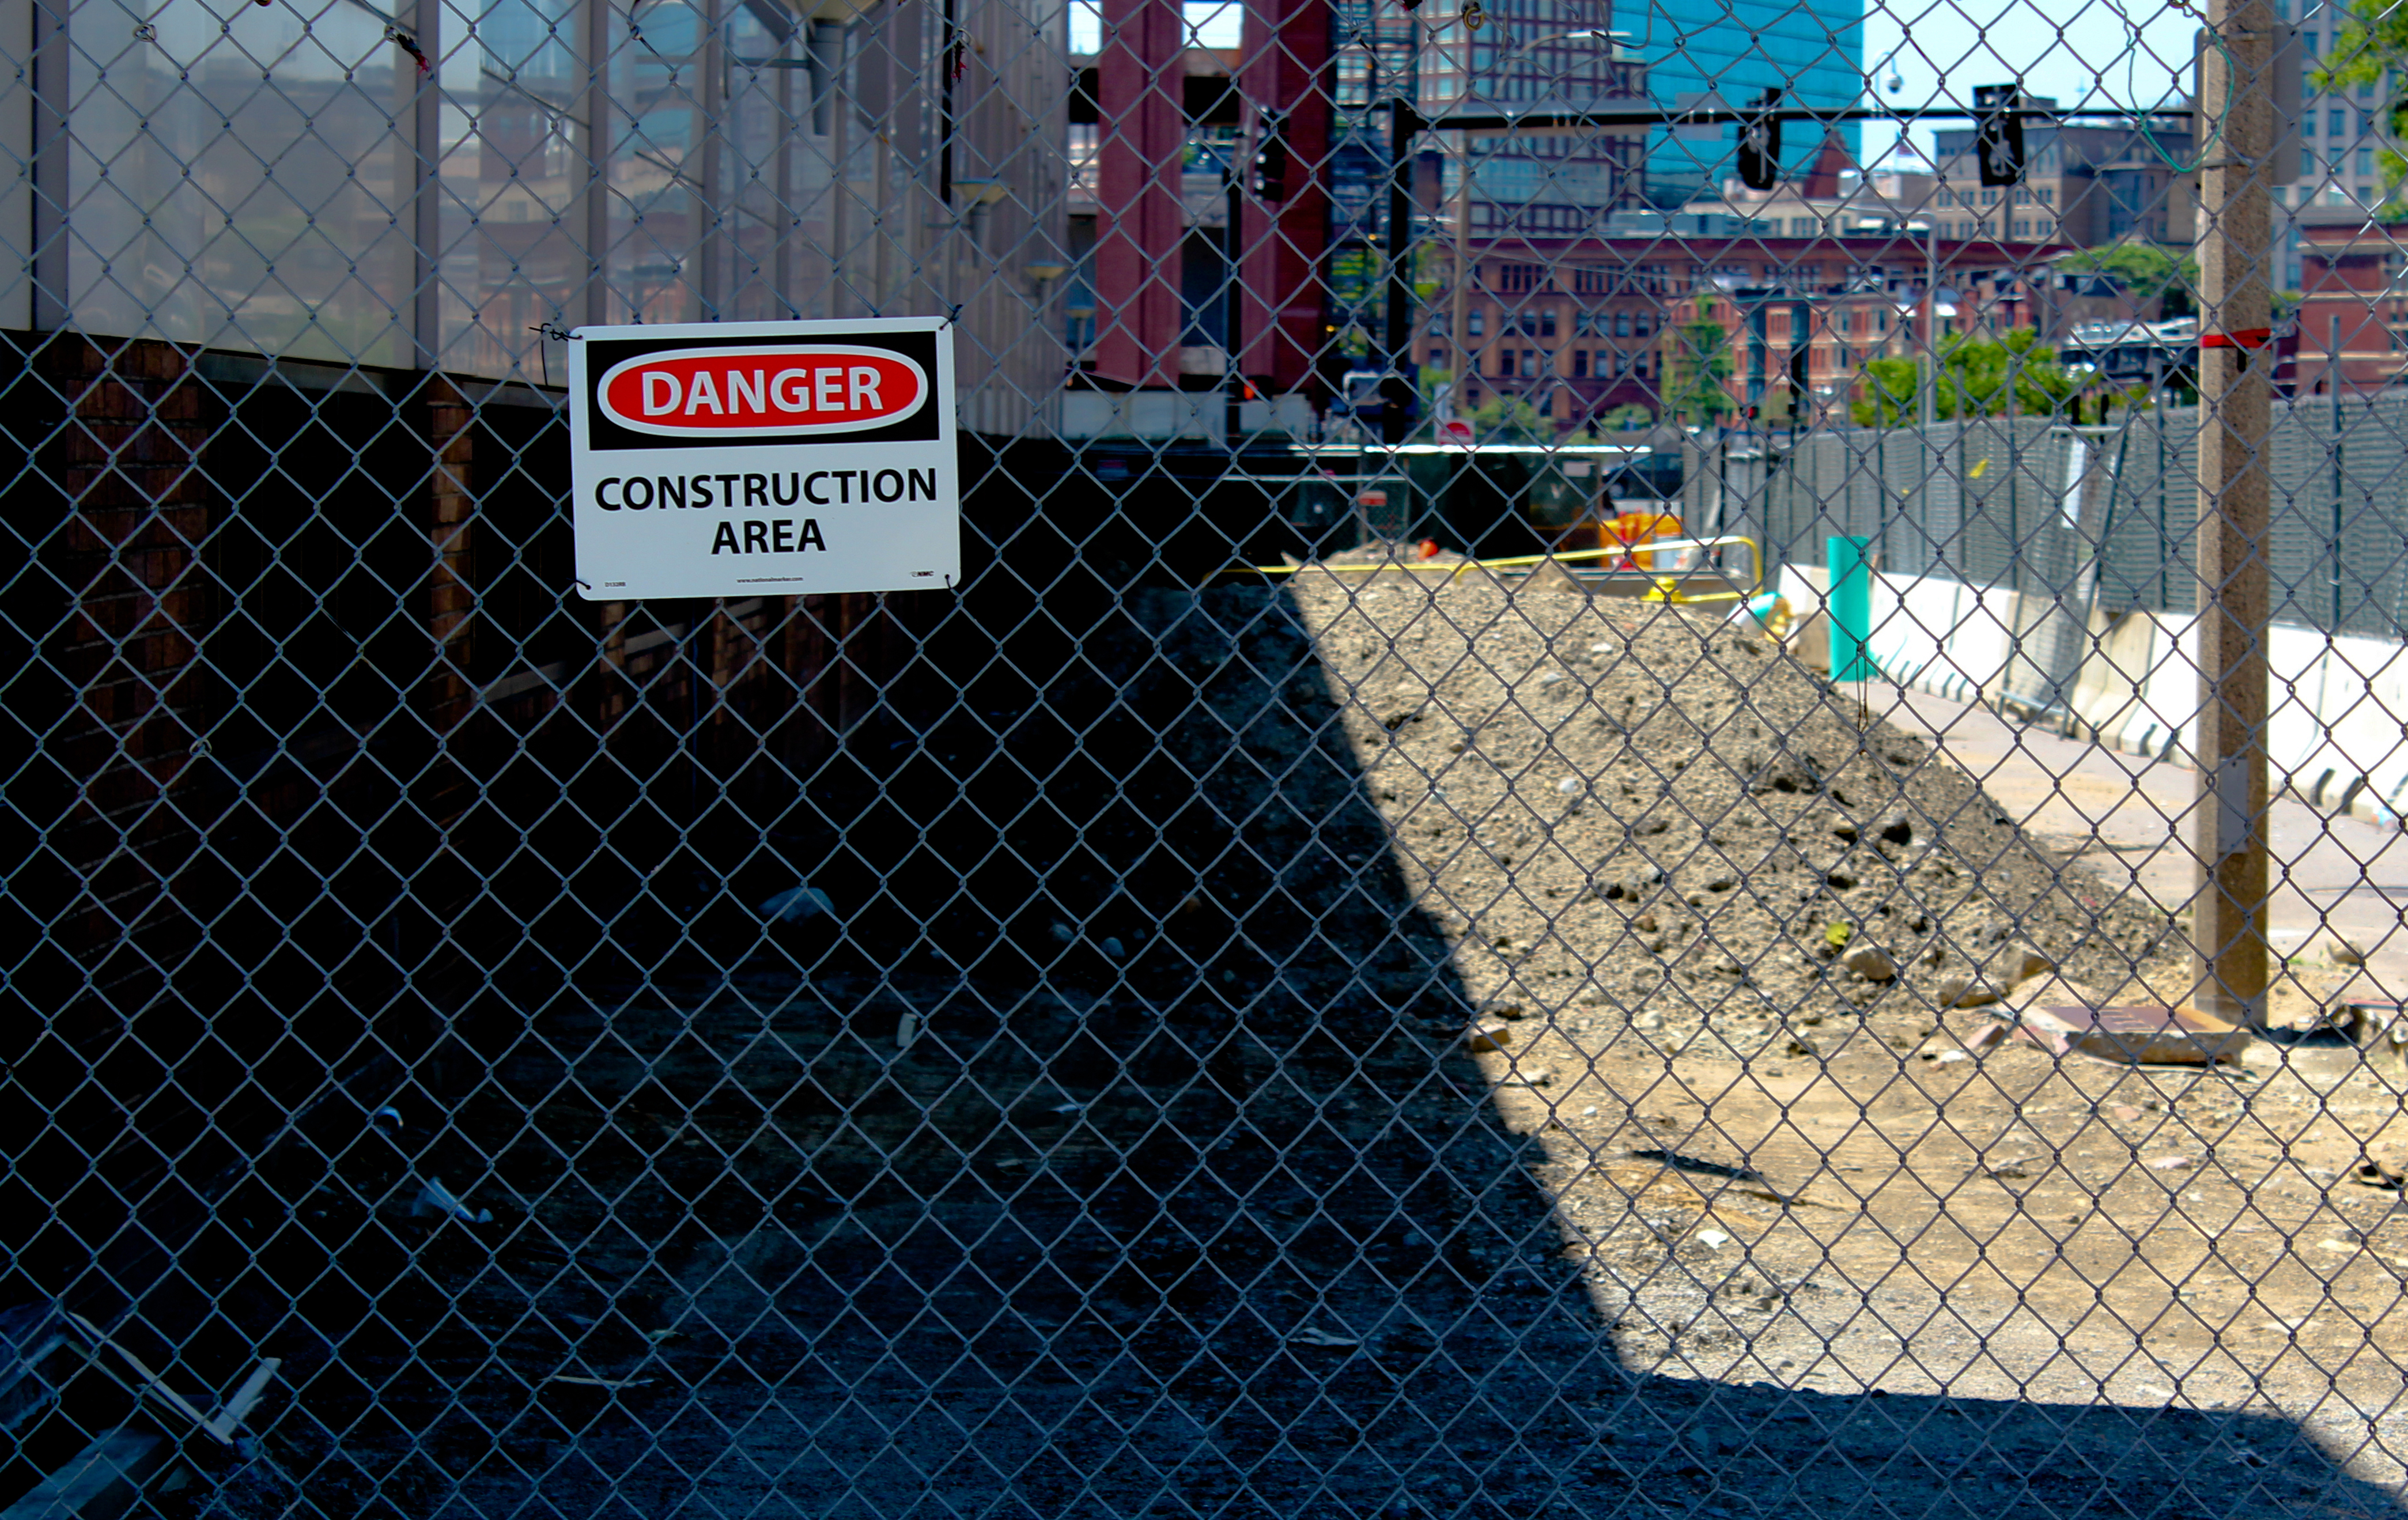
chain link fencing, wire fencing, fence, tree, net, home fencing